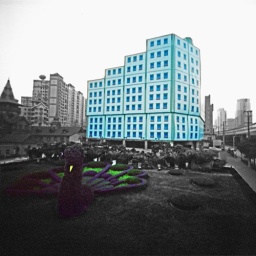
an unfinished building which is wrapped by blue canvas